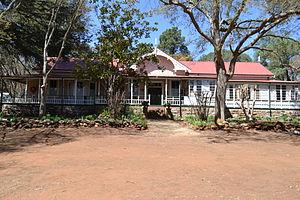
Jan Christiaan Smuts, était un avocat, un militaire, un philosophe et un homme d'État d’Afrique du Sud.